West 49

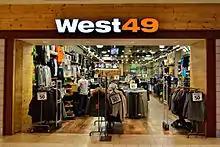
West 49 store in the Bramalea City Centre

West 49 Inc., is a Canadian specialty retailer of fashion and apparel, footwear, accessories, and equipment related to the action sports lifestyle. The company was founded in 1987 as Jumbo Entertainment, Inc. to manage the Jumbo Video franchised video stores. It adopted its current name in 2004 following the sale of its entertainment assets to Quebecor.